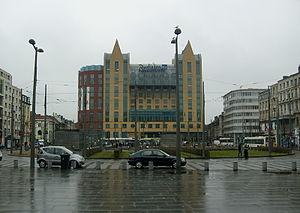
La place Reine Astrid est une place située au centre de la ville belge d'Anvers. Elle est entre autres limitrophe de l'avenue De Keyser et de la rue Carnot et abrite la gare d'Anvers-Central.